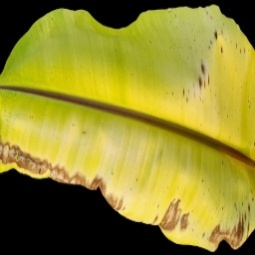
Label: Potassium